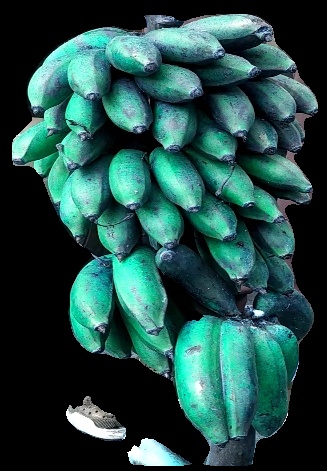
Variety: rasbale
Grade: grade3